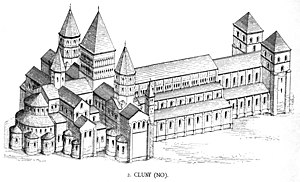
Abbediet Cluny / Cluny og kunsten
Rekonstruktion af den tredje klosterkirke
Abbediet Cluny blev grundlagt 2. september 909 af Vilhelm 1., greve af Auvergne. Han indsatte Berno som den første abbed og lagde det direkte under paven. Klostret ligger nær Mâcon i det moderne franske departement Saône-et-Loire i Bourgogne. Området var dækket af skov og brugt til jagt. Abbediet og dets datterklostre blev i 11. århundrede et forbillede for andre klostre og et centralt element i den gregorianske reformbevægelse. Den moderne by Cluny voksede frem omkring klostret, og mange bygninger fra dets storhedstid er stadig bevaret.